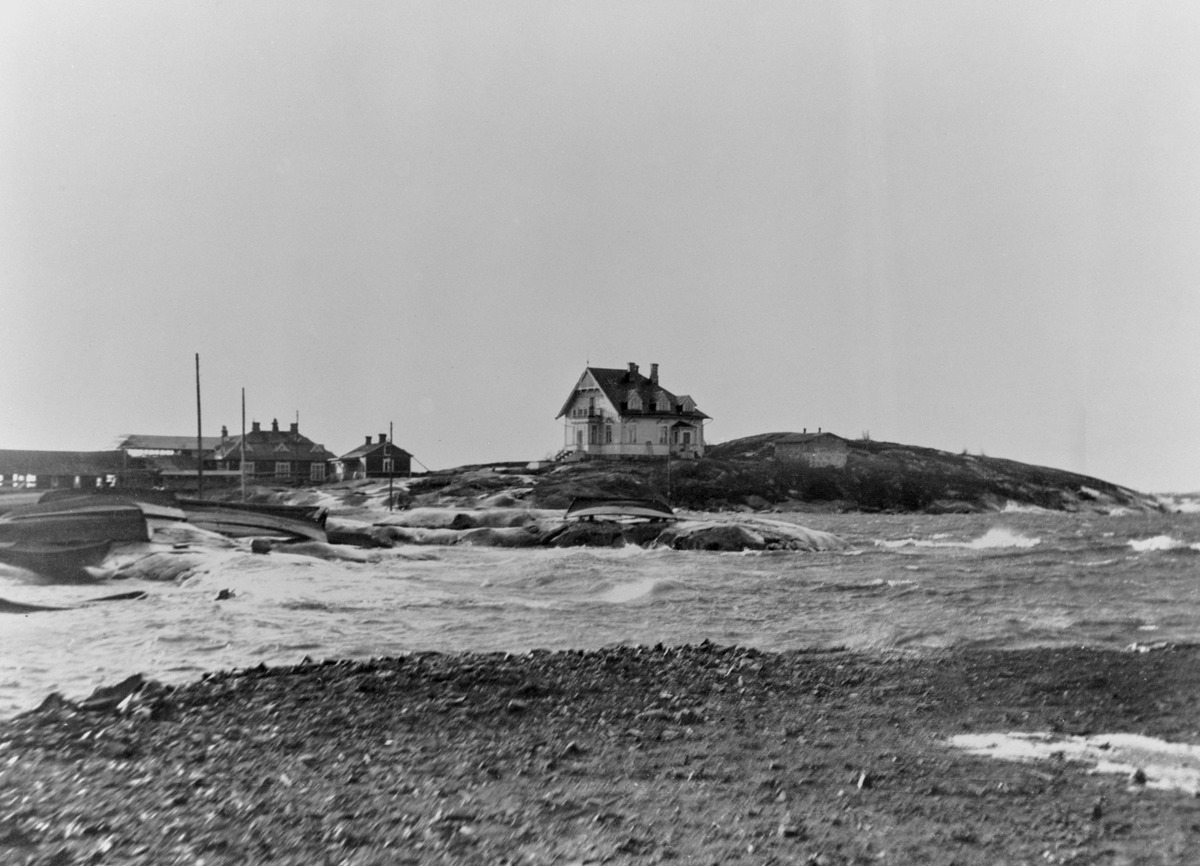
Sirpalesaari kovan merenkäynnin keskellä
sisällön kuvaus: Sirpalesaari kovan merenkäynnin keskellä. Sirpalesaaressa näkyy siellä aiemmin sijainneita Konetehdas Herkuleksen rakennuksia. mustavalkoinen
Kuvaaja: Hausen, Reinhold, valokuvaaja
Ajankohta: kuvausaika 1900 -l. alku
Paikka: Suomi, Uusimaa, Helsinki, Ullanlinna Helsinki, Sirpalesaari
Aiheet: saaret, ranta-alueet, luonnonilmiöt, rakennukset, puutalot, konepajat, kalliot, meri, myrskyt, teollisuus